Immigration to the United States

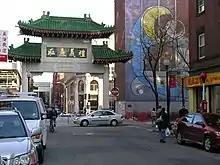
Boston's Chinatown in Boston in 2008

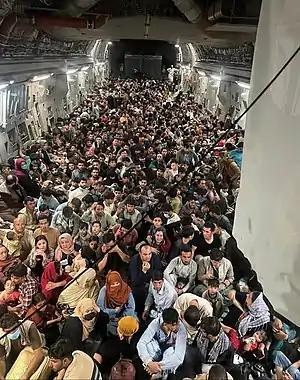
Operation Allies Refuge with Afghans being evacuated on a U.S. Air Force Boeing C-17 plane during the fall of Kabul in 2021

The Immigration and Nationality Act of 1965, also known as the Hart–Celler Act, abolished the system of national-origin quotas. By equalizing immigration policies, the act resulted in new immigration from non-European nations, which changed the ethnic demographics of the United States. In 1970, 60% of immigrants were from Europe; this decreased to 15% by 2000.